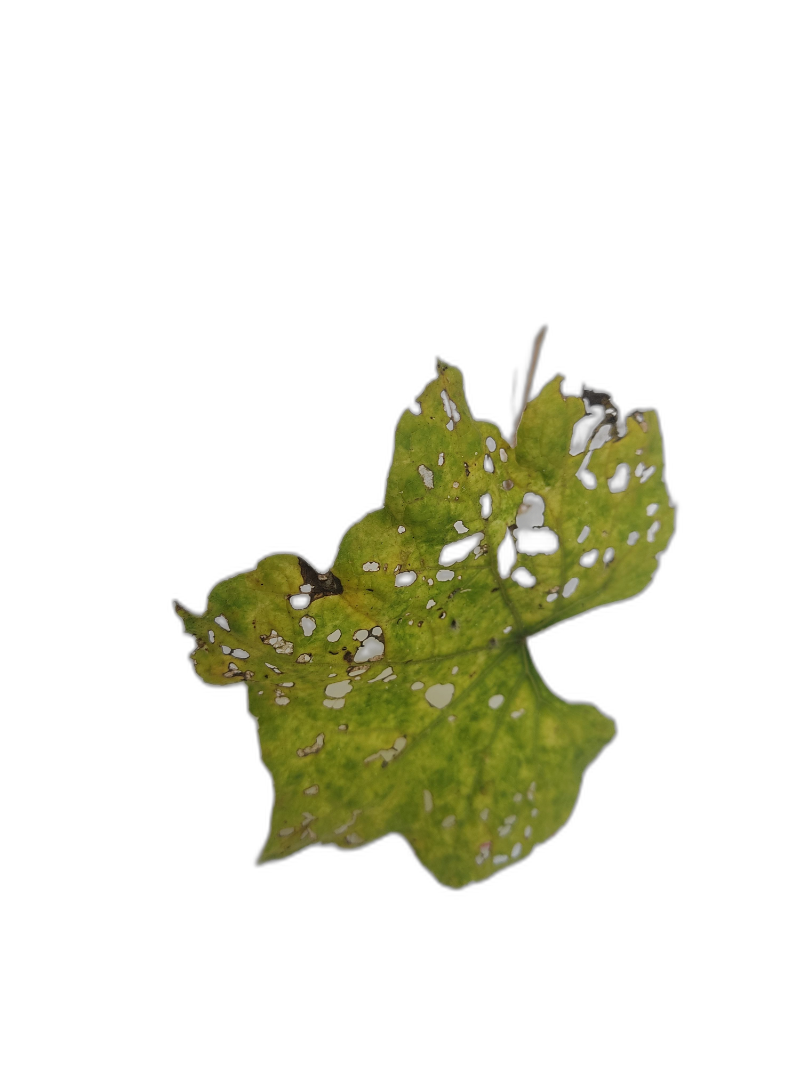
Crop: Zucchini
Label: Angular_Leaf_Spot